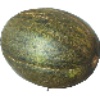
Label: melon_piel_de_sapo